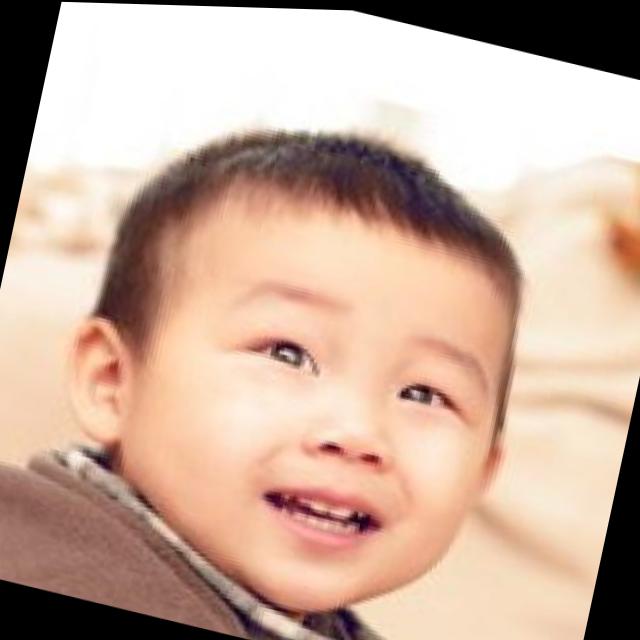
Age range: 0-12